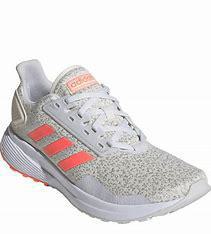
Brand: Adidas
Model: Duramo 9